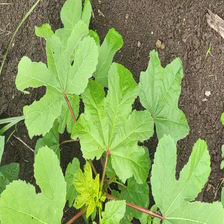
Weed species: Little_Mallow(Malva parviflora)